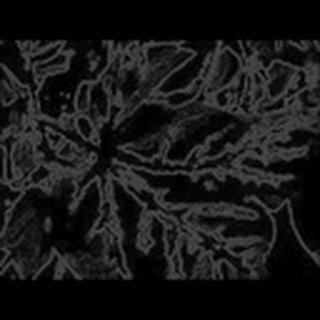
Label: cotton_bacterial_blight